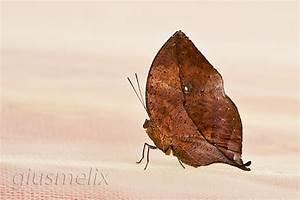
butterfly